Subfossil lemur

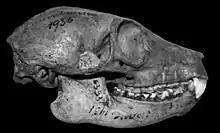
The skull and teeth of "Pachylemur insignis" suggest that it ate mostly fruit and some leaves.

Despite the similarities, subfossil lemurs had several distinct differences from their lemur relatives. In addition to being larger, the subfossil lemurs were more dependent on leaves and seeds in their diet, rather than fruit. They utilized slow climbing, hanging, and terrestrial quadrupedalism for locomotion, rather than vertical clinging and leaping and arboreal quadrupedalism. Also, all but one of them—the giant aye-aye—are assumed to have been diurnal (due to their body size and small orbits), whereas many small lemurs are nocturnal and medium-sized are cathemeral.